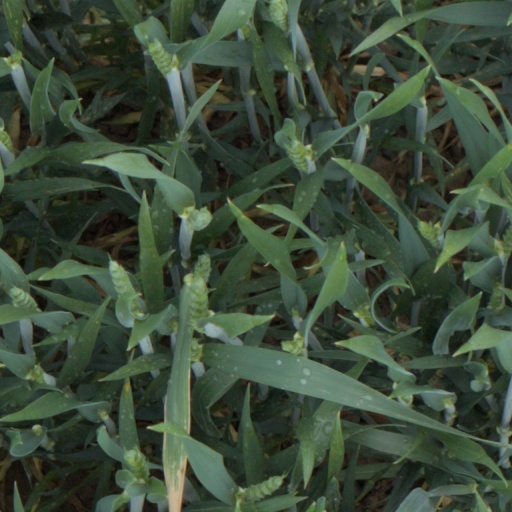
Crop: wheat